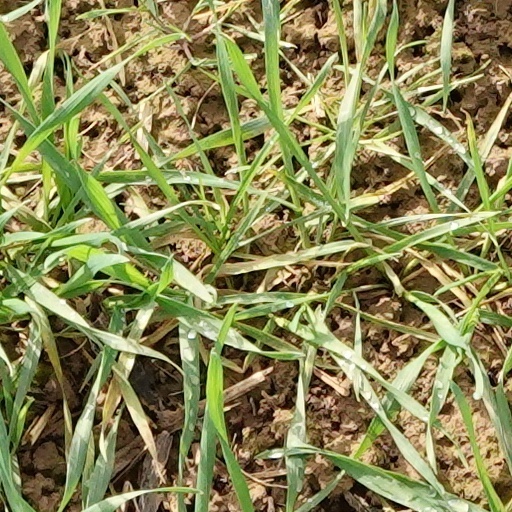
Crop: wheat